Teddy Riner

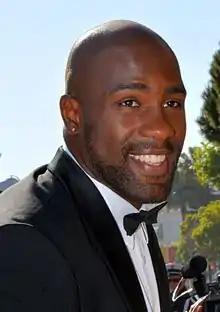
Riner in 2016

Teddy Pierre-Marie Riner (born 7 April 1989) is a French heavyweight judoka. A nine-time world champion in the heavyweight (+100 kg) division, two-time openweight world champion, and one-time world champion with the French men's team, he is the first and only judoka in history to win twelve gold medals at the World Judo Championships. He won the gold medal in the Men's +100 kg event at the Summer Olympics three times (2012, 2016, and 2024) and, as a member of the French team, in the mixed team event twice (2020 and 2024). Additionally, he is a two-time Olympic bronze medalist (2008 and 2020), a five-time European champion, a four-time World Masters gold medalist, and an eleven-time Grand Slam winner in his weight category.